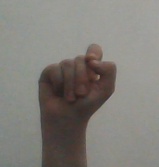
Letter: fa